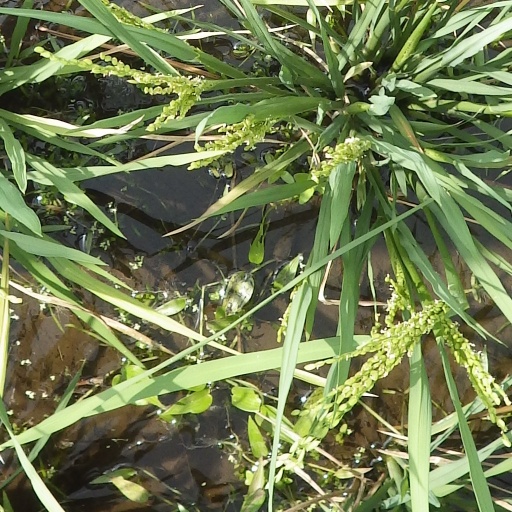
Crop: rice